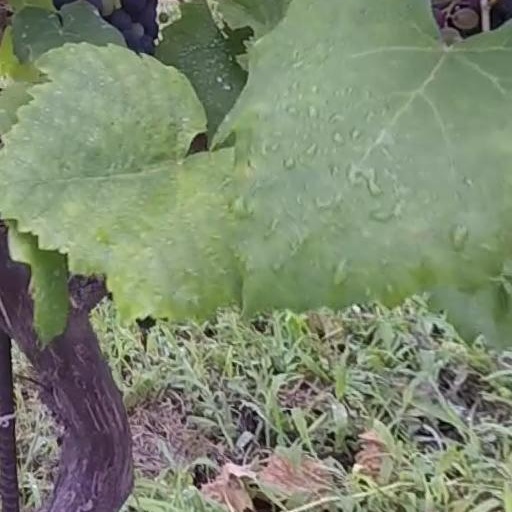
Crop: grape